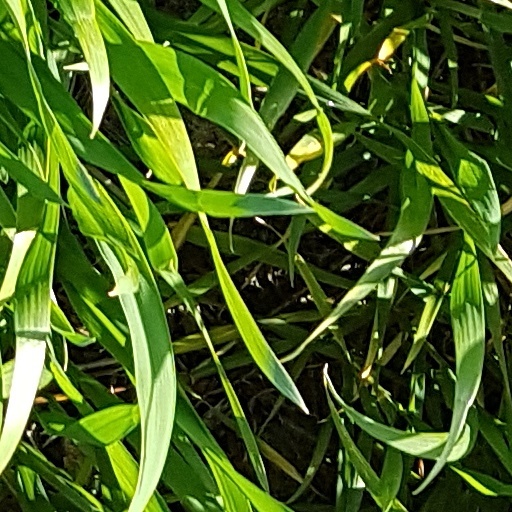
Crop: wheat